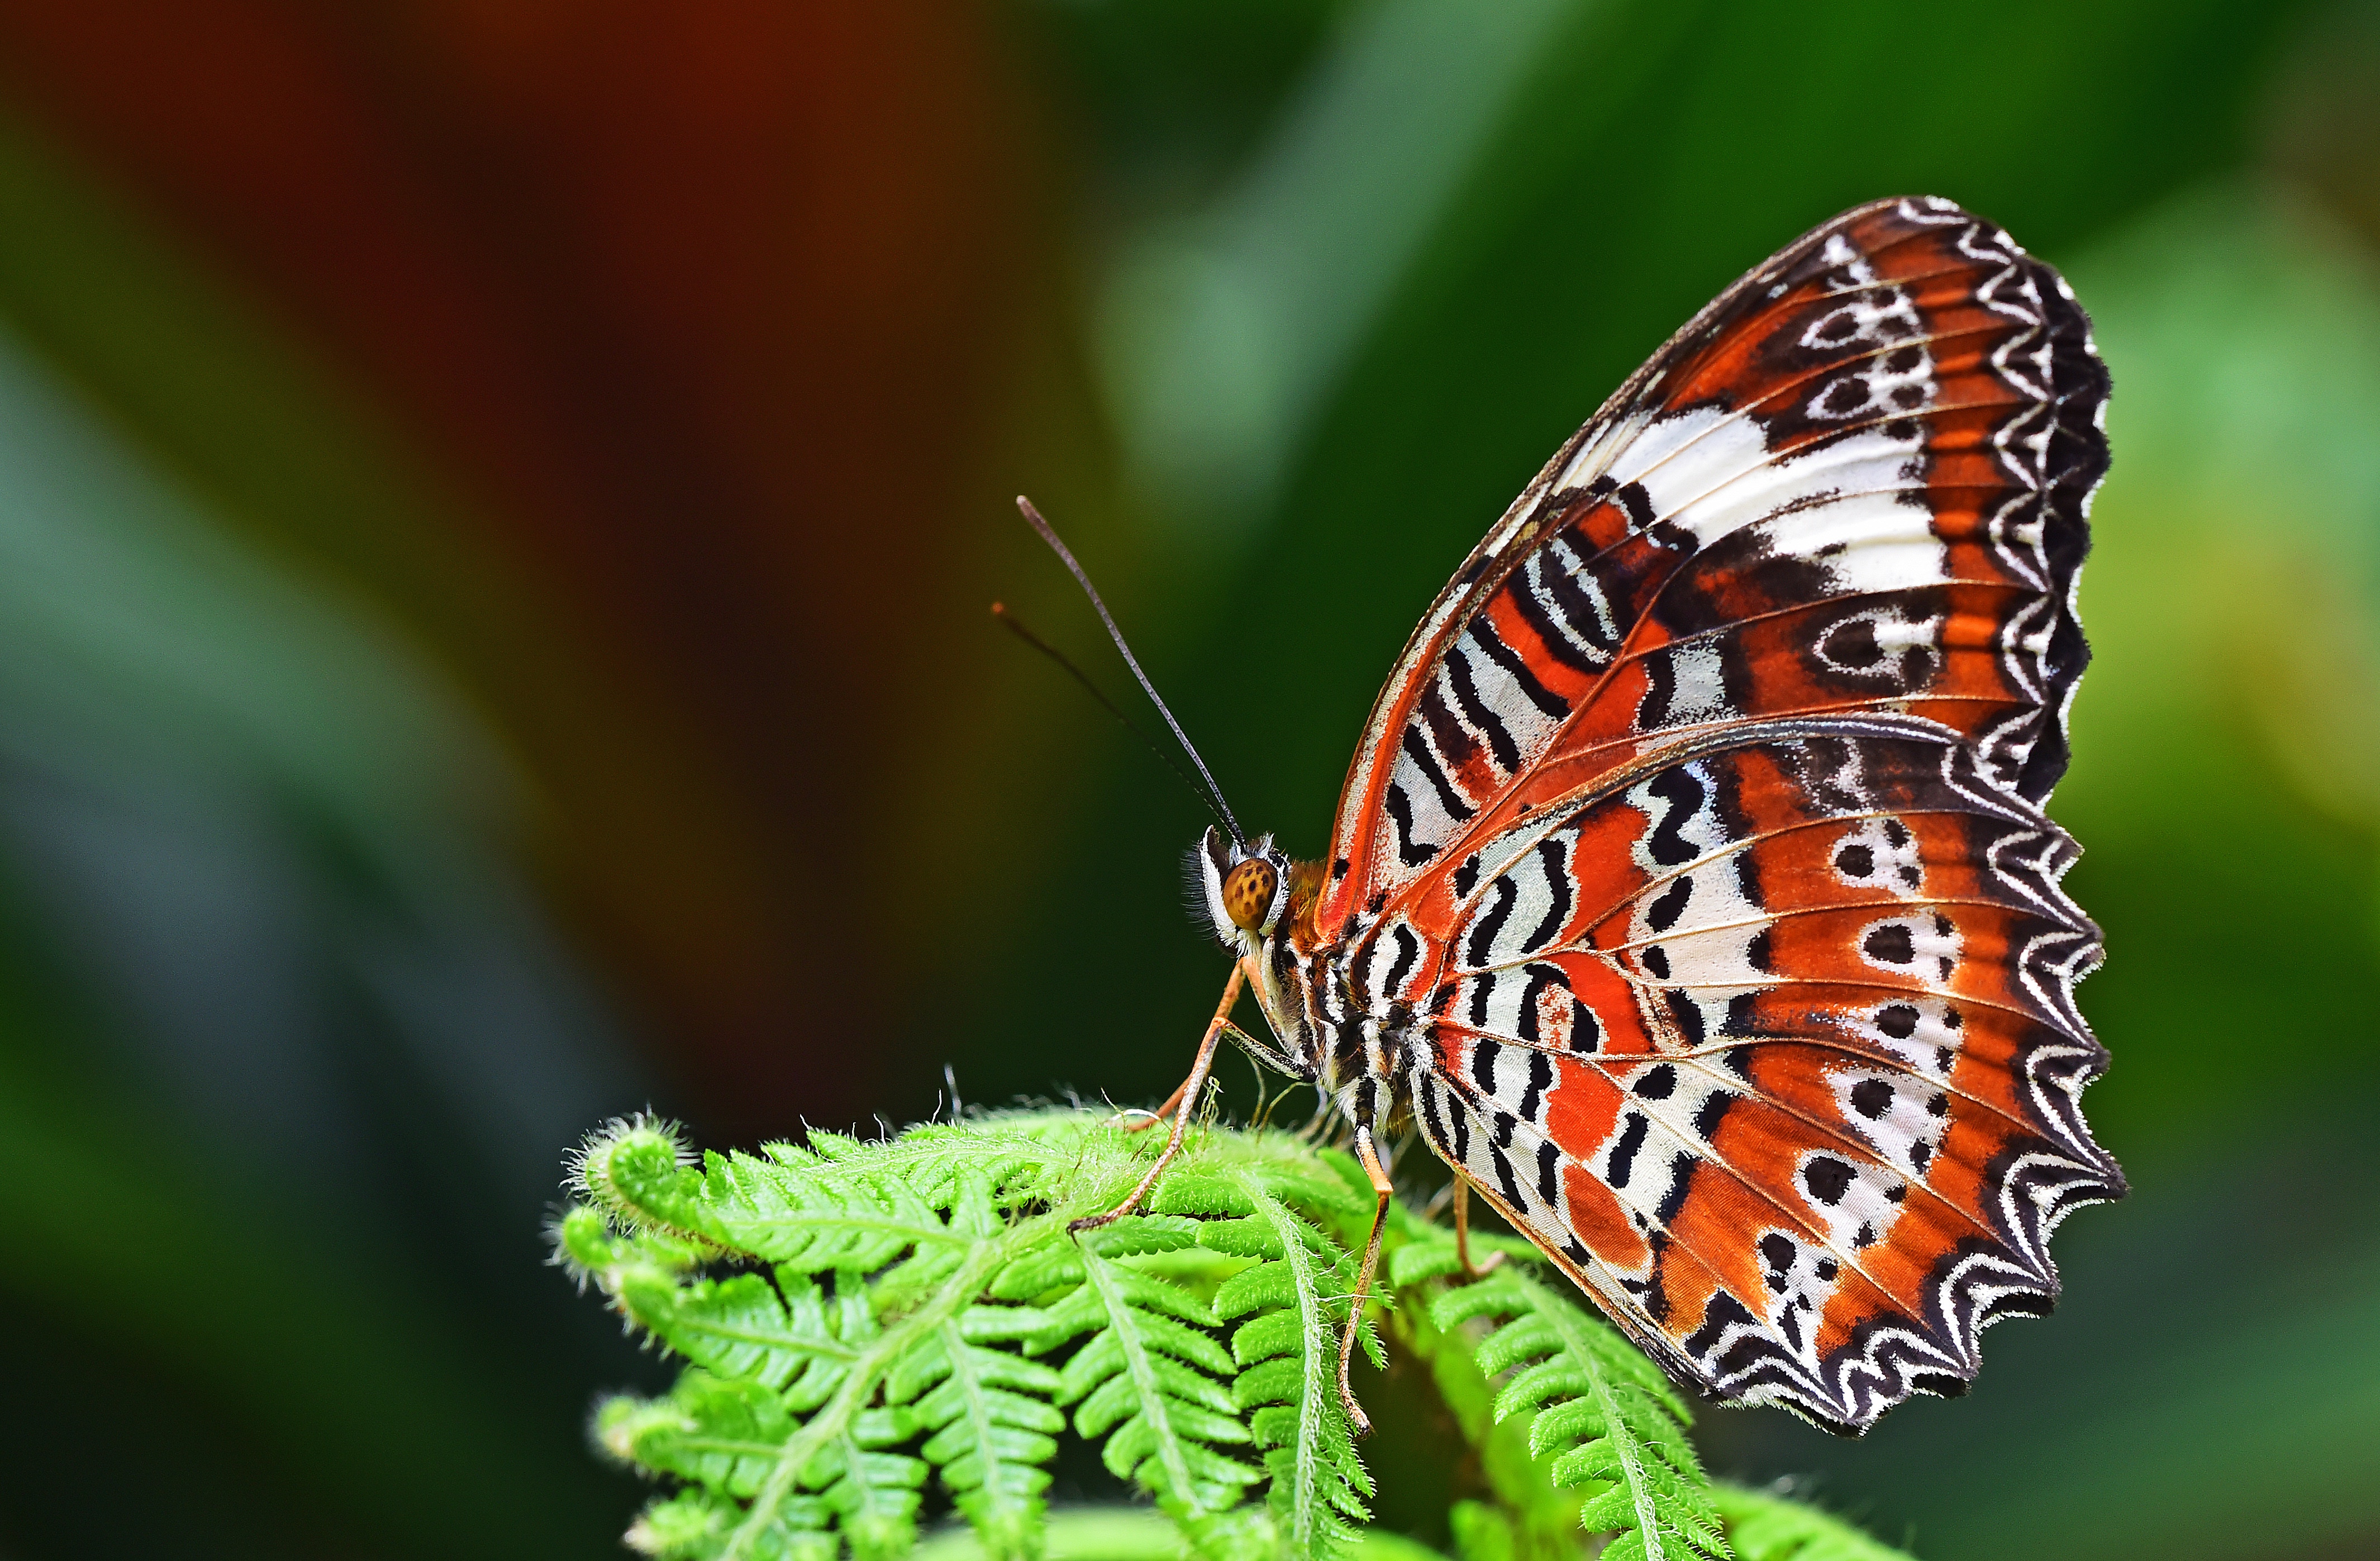
insect, butterfly, invertebrate, close up, monarch butterfly, pieridae, macro photography, organism, arthropod, pollinator, moths and butterflies, lycaenid, brush footed butterfly